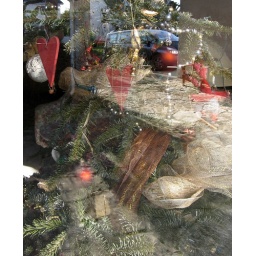
no PS as is.. the car was not in the tree nor a Chrismas gift !